2010–11 McGill Martlets women's hockey season

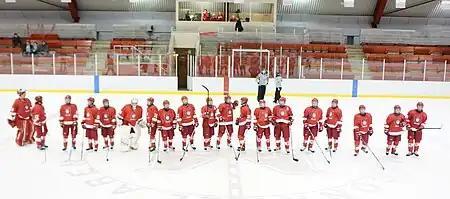

The McGill Martlets represented McGill University in the 2010-11 Canadian Interuniversity Sport women's hockey season. The Martlets attempted to win their third Canadian Interuniversity Sport women's ice hockey championship. Their head coach was Peter Smith and he was assisted by Amey Doyle, Stewart McCarthey and Shauna Denis.